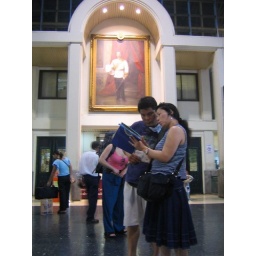
A picture of the king on the wall in the Bangkok train station.